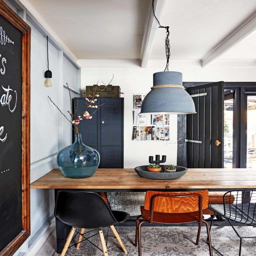
yellow house on the beach : dark surfaces